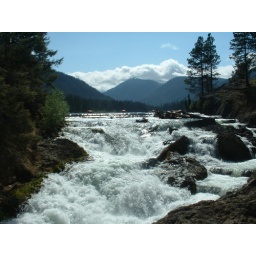
The Clear lake fish ladder in the cascade mountains.